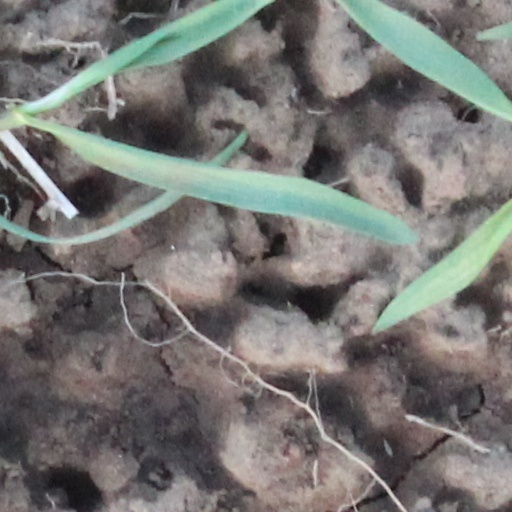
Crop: wheat